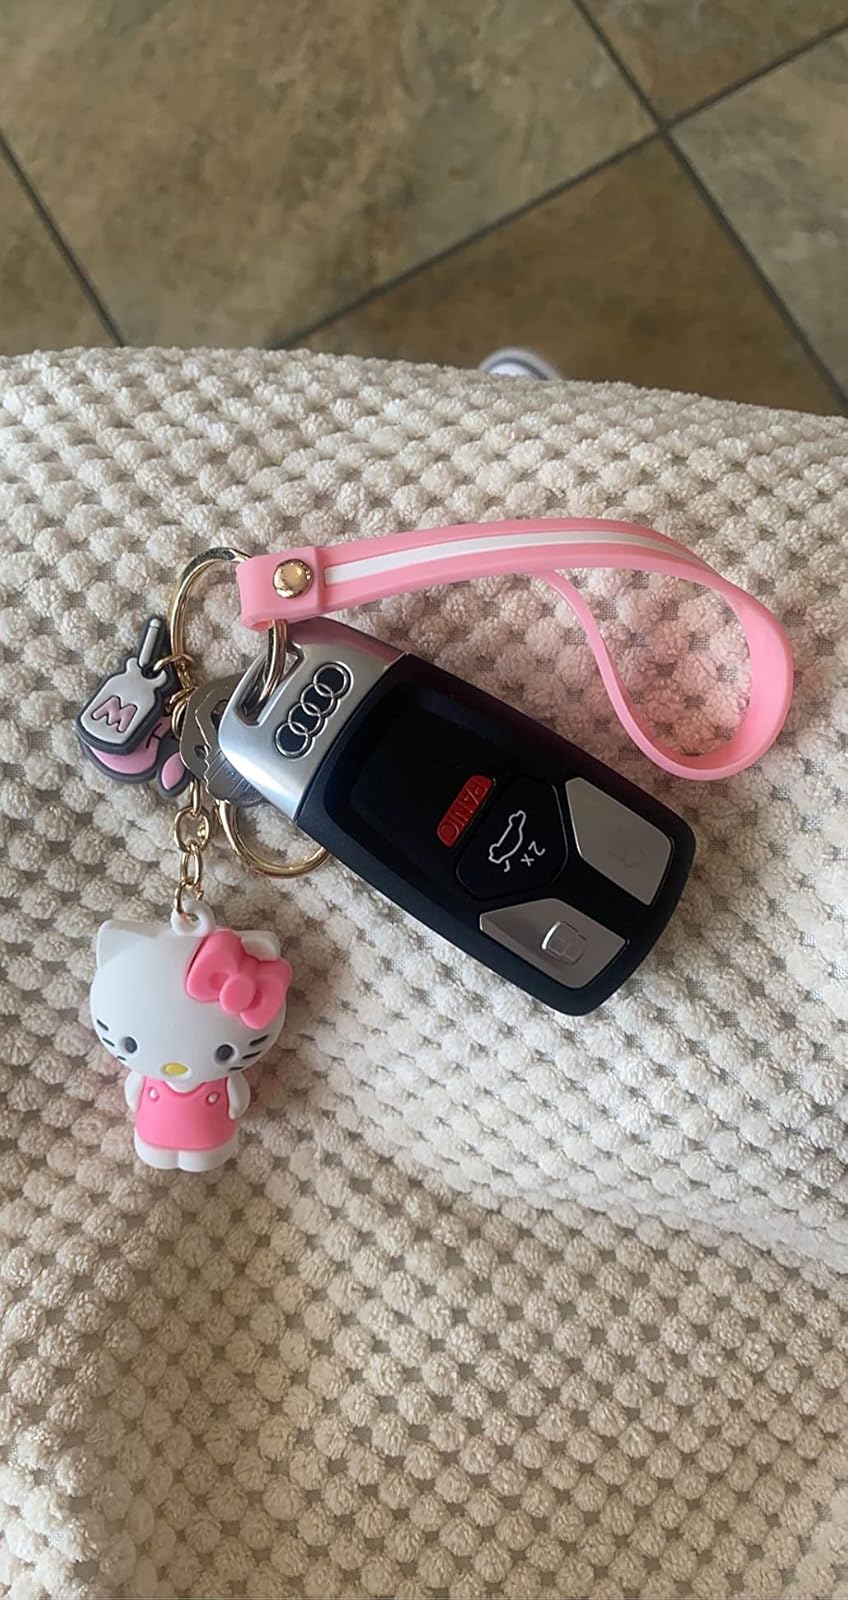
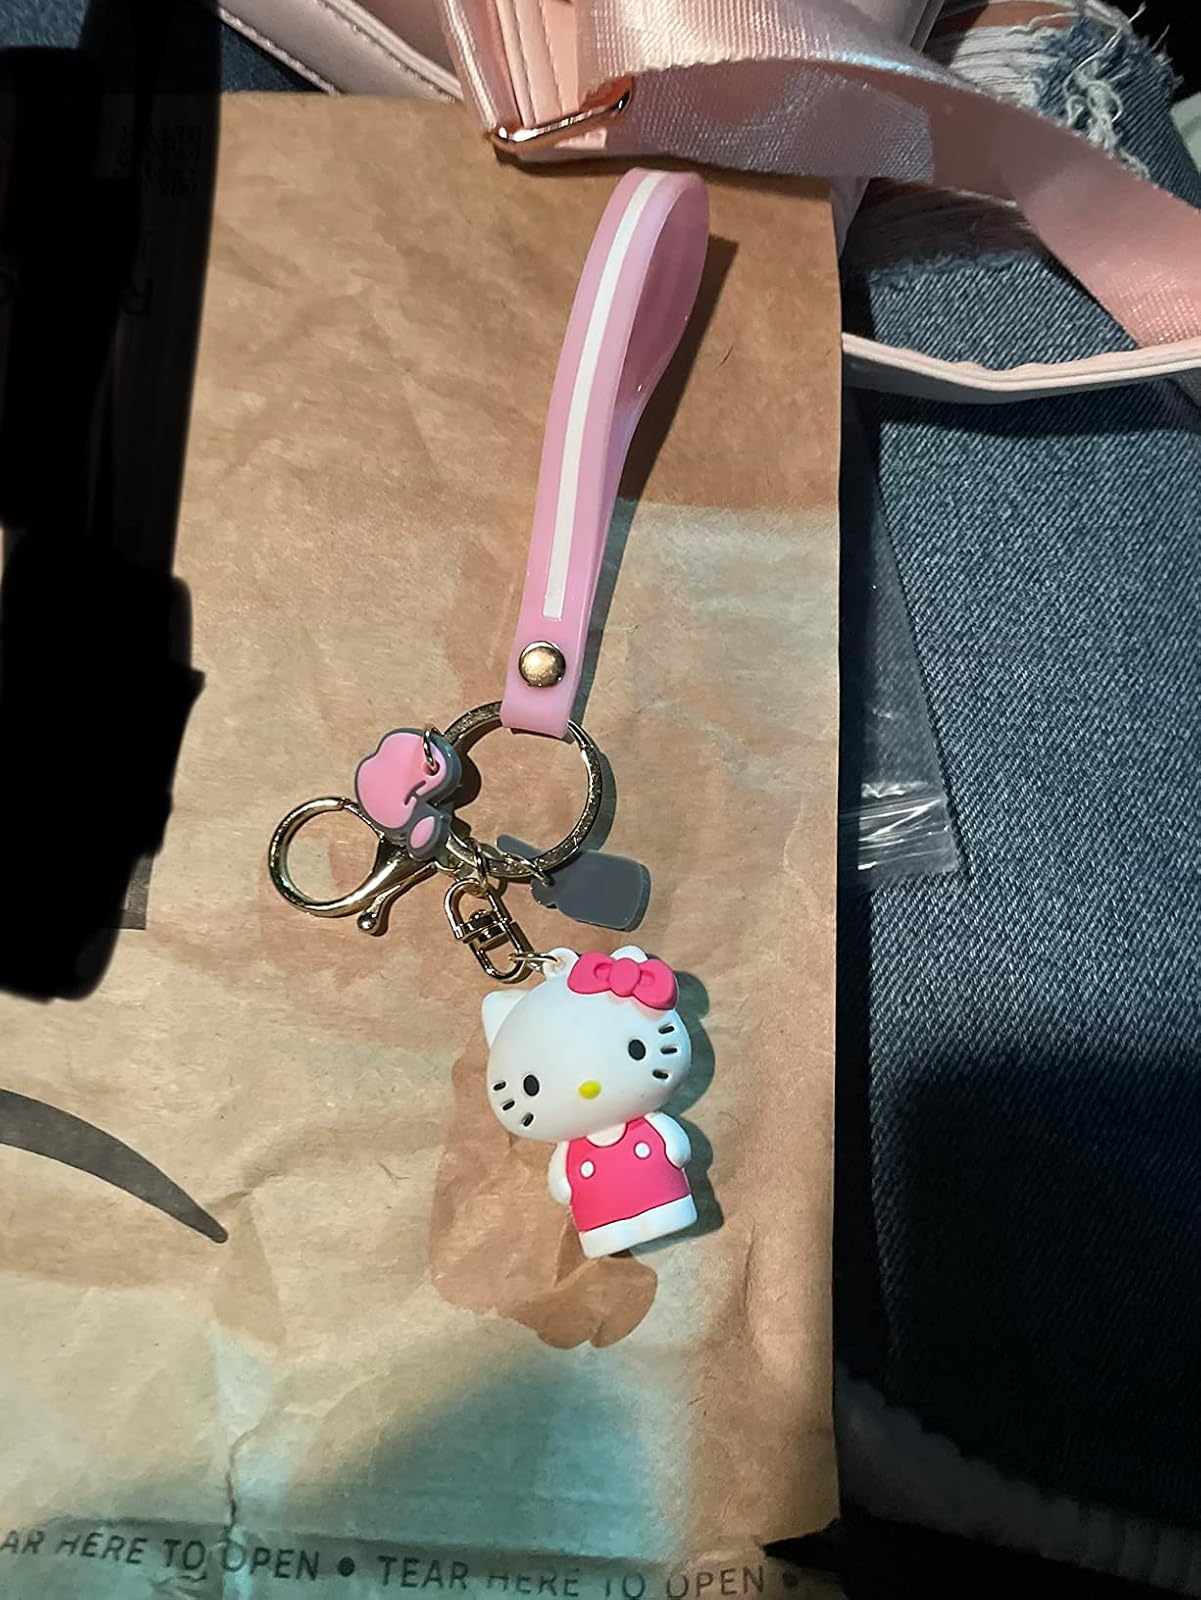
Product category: accessories_keychain
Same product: yes